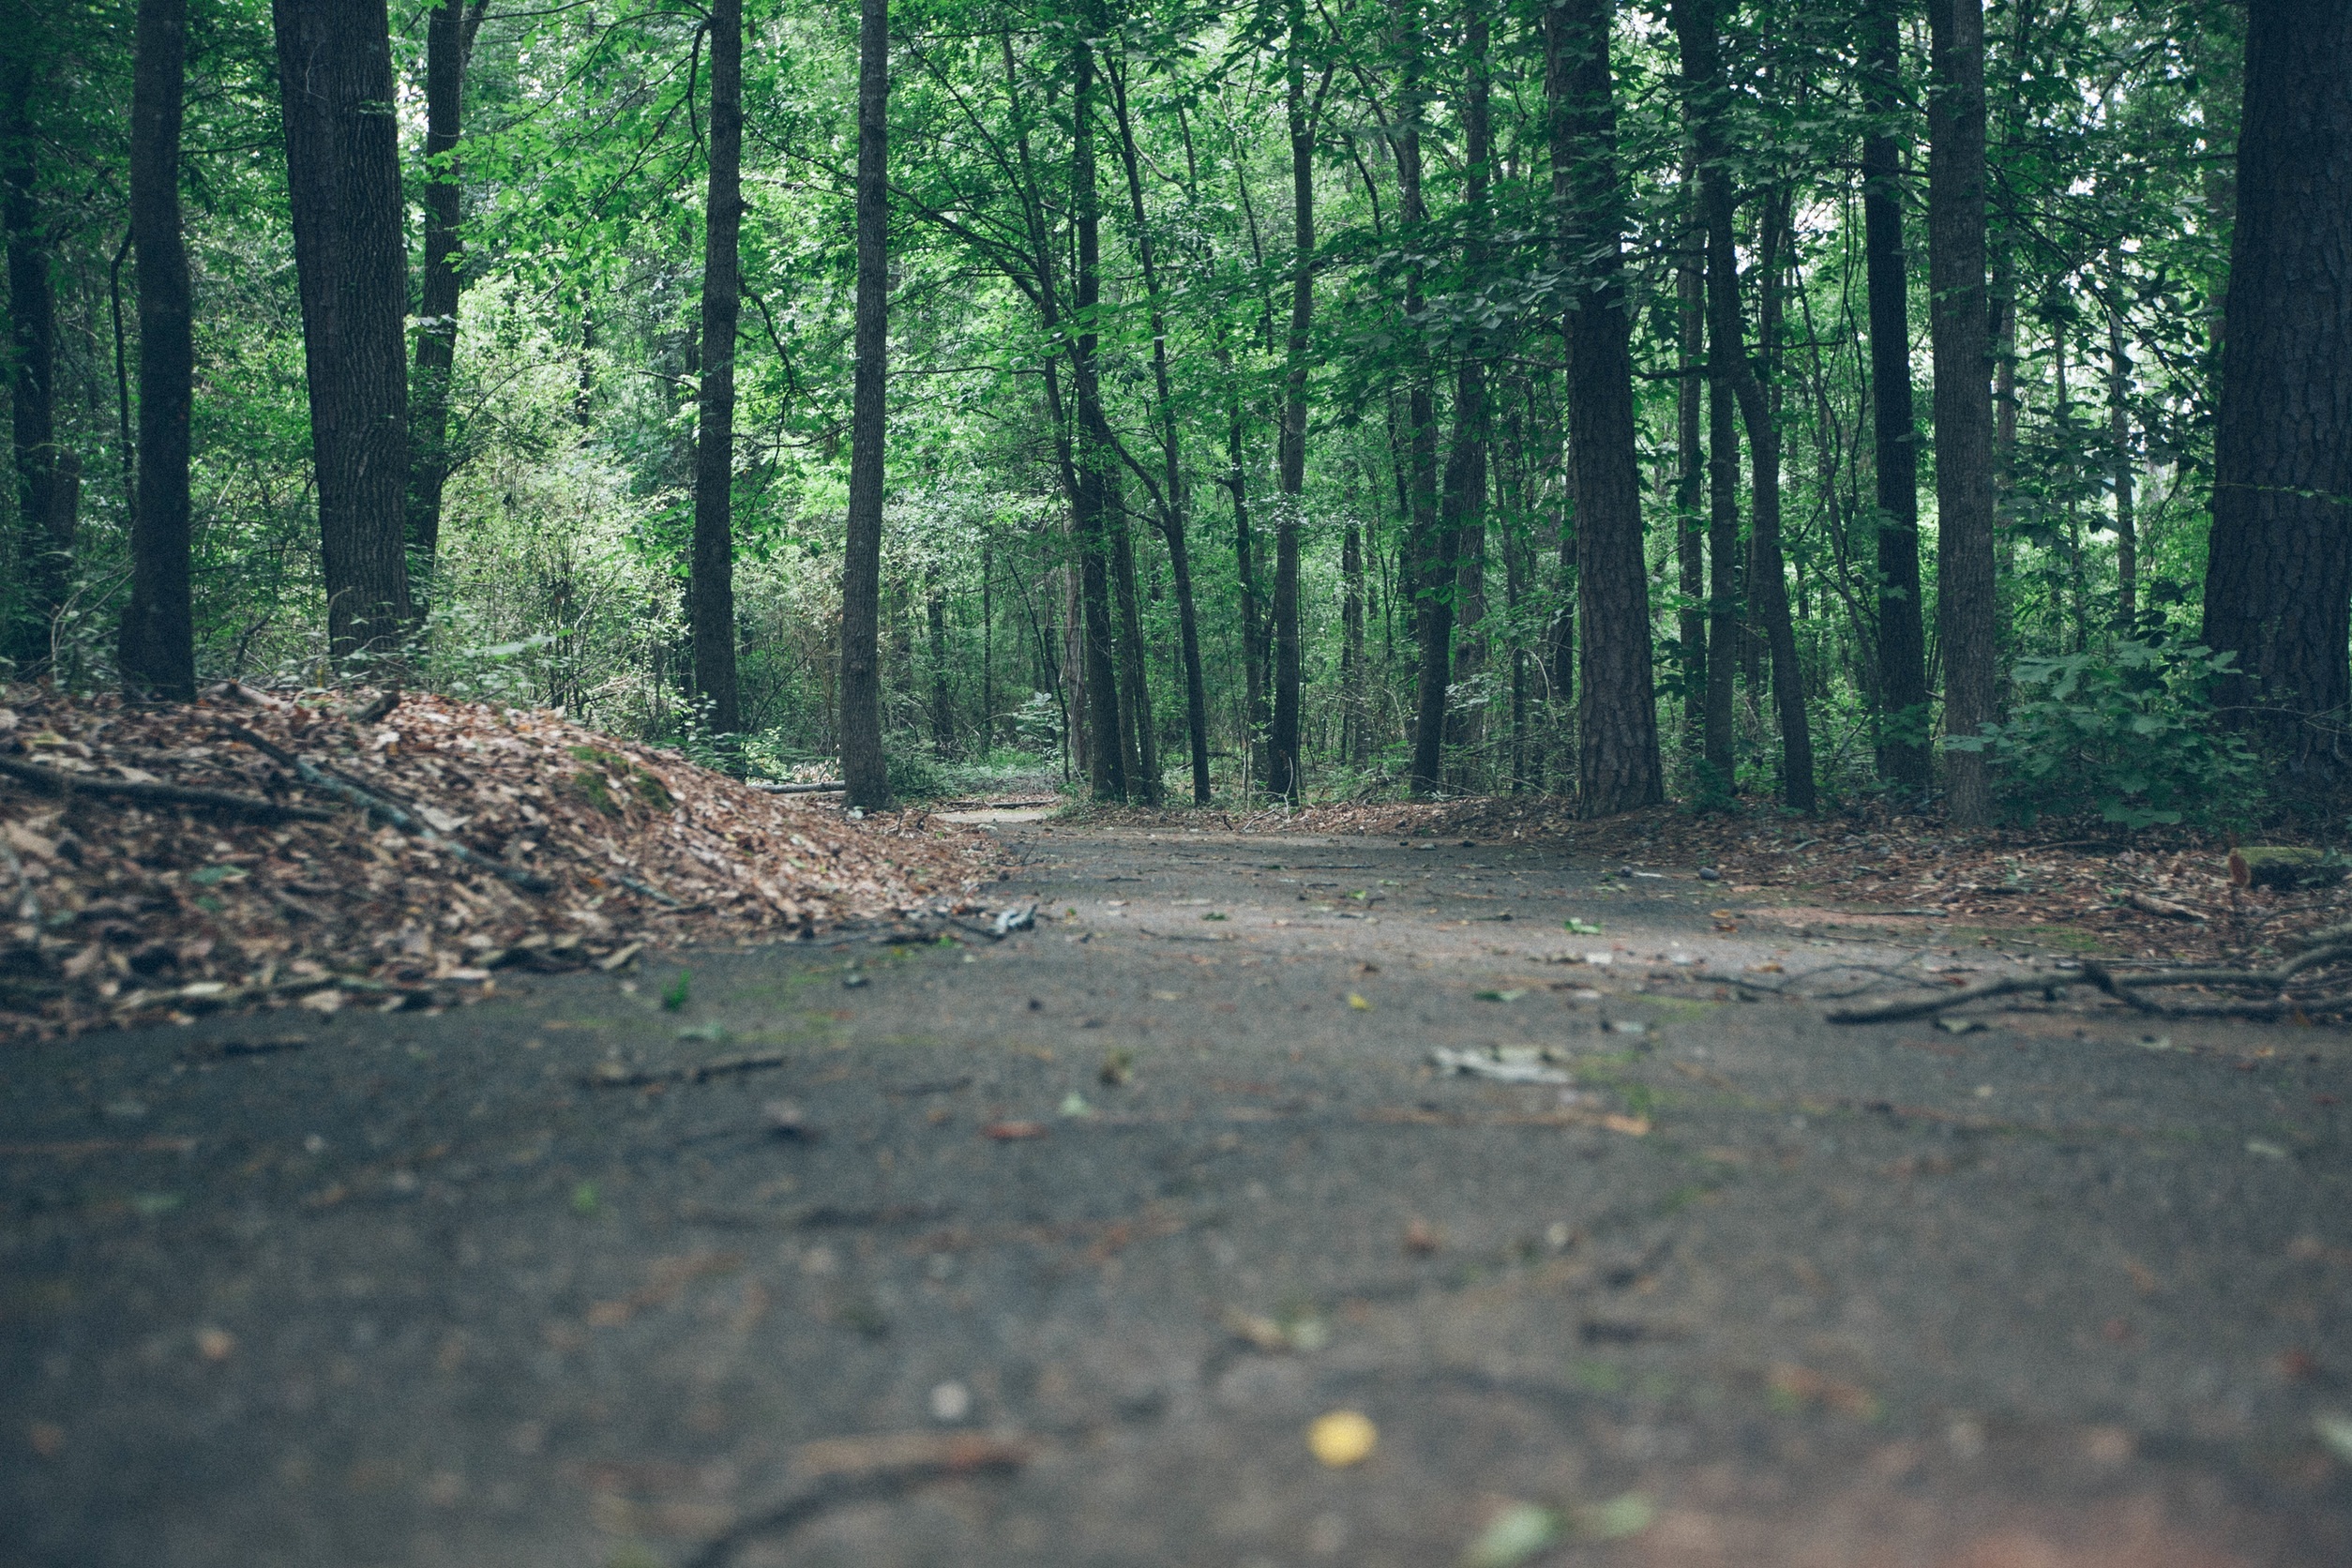
landscape, tree, nature, forest, path, pathway, outdoor, wilderness, hiking, trail, sunlight, leaf, walkway, environment, idyllic, tranquil, scenic, hike, journey, park, scenery, soil, trees, woods, deciduous, way, woodland, habitat, footpath, ecosystem, biome, old growth forest, natural environment, geographical feature, atmospheric phenomenon, woody plant, temperate broadleaf and mixed forest, temperate coniferous forest